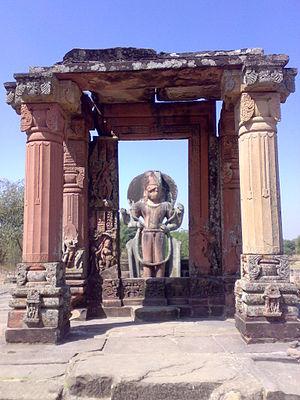
L'art Gupta est l'art de l'Empire Gupta, qui régnait sur la majeure partie du Nord de l'Inde, avec son apogée entre environ 300 et 480, survivant sous une forme très réduite jusqu'à 550. La période Gupta est généralement considérée comme la période classique et un âge d'or de l'art en Inde du Nord pour tous les principaux groupes religieux. Bien que la peinture soit évidemment répandue, les œuvres qui subsistent sont principalement des sculptures religieuses. La période a vu l'émergence des icônes divines de pierre sculptée dans l'art hindou, tandis que la production des figures de Bouddha et de Jain tirthankara a continué de croître, ces dernières souvent à très grande échelle. Le centre principal traditionnel de la sculpture était Mathura, qui a continué à prospérer, tandisque l'art du Gandhara, le centre de l'art gréco-bouddhiste juste au-delà de la frontière nord du territoire de Gupta, continuait d'exercer une influence. D'autres centres ont vu le jour au cours de la période, notamment à Sarnath. Mathura et Sarnath ont exporté la sculpture vers d'autres parties du nord de l'Inde.